Davis Cup

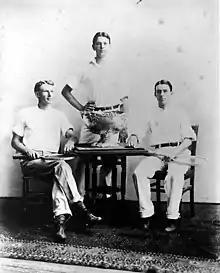
American player Dwight Davis (center) in 1900 with the trophy he committed to build.

Dwight F. Davis was in attendance at this tournament, and was thought to have got wind of the idea as it was discussed in the tournament's popular magazine, and Davis's name was mentioned as someone who might 'do something for the game ... put up some big prize, or cup'. Larned and Fischer met on several occasions that summer and discussed the idea of an international match to be held in Chicago the following summer, pitting six of the best British players against six of the best Americans, in a mixture of singles and doubles matches. This was discussed openly in two articles in the "Chicago Tribune", but did not come to fruition.